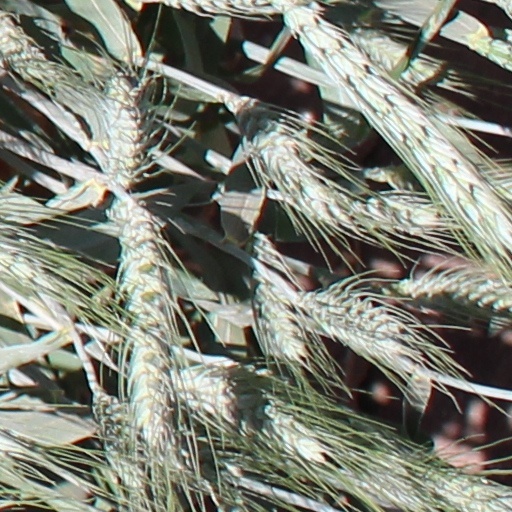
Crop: wheat